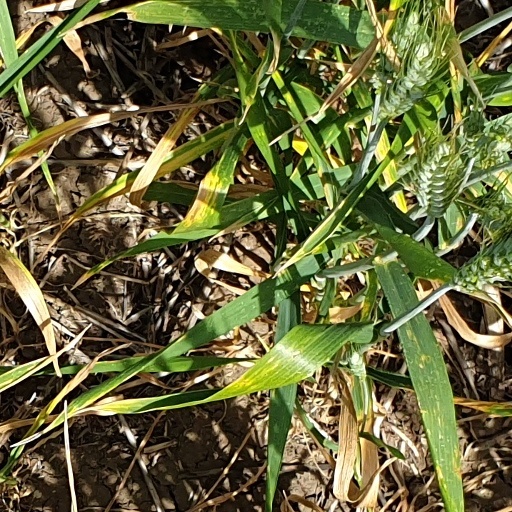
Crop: wheat